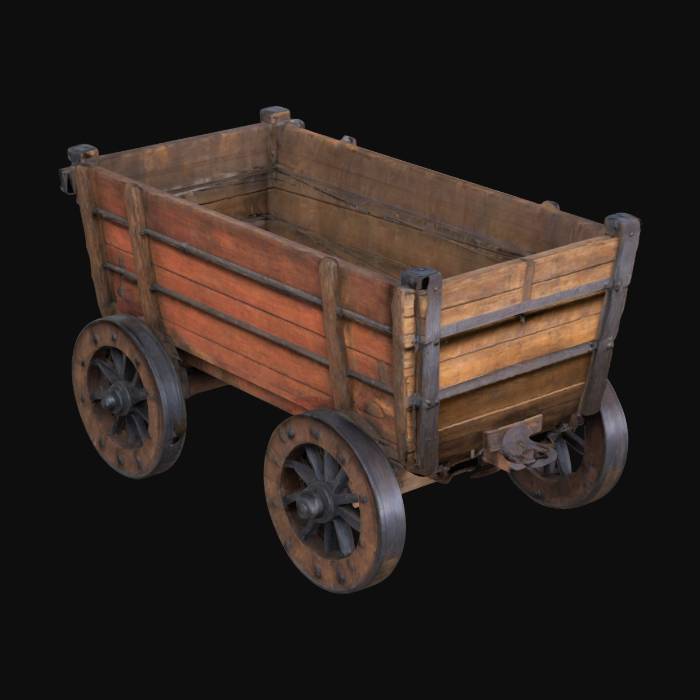
미적 점수 (1~10점): 4